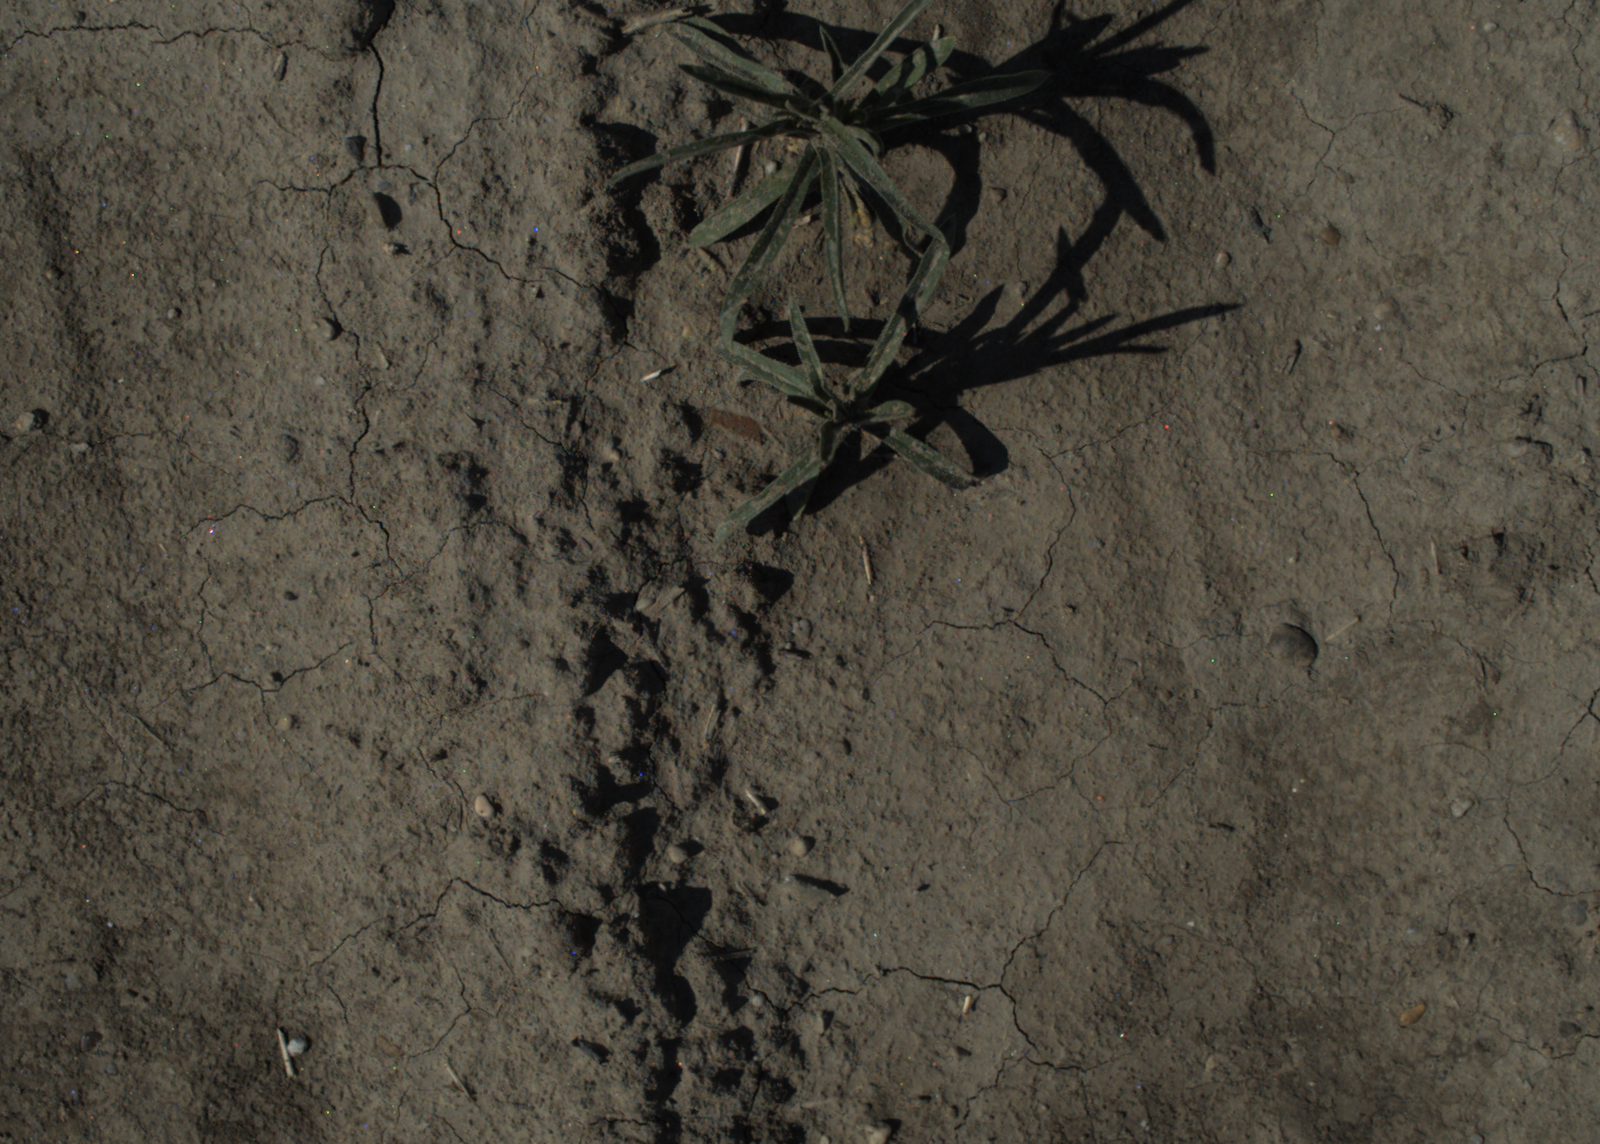
Capture date: 15.07.2021 09:47:26
Weather: sunny
Wind: light
Seeding date: 08.06.2021
Plant canopy height (mm): 962